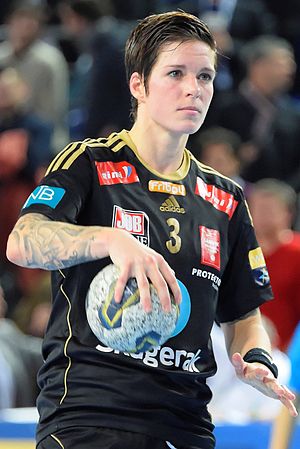
Anja Hammerseng-Edin
Anja Hammerseng-Edin
Anja Hammerseng-Edin er en norsk håndboldspiller, der til dagligt spiller i Larvik HK og tidligere har spillet for det norske landshold, fra 2006-2013. Hun afslutter sin aktive karriere i sommeren 2017.